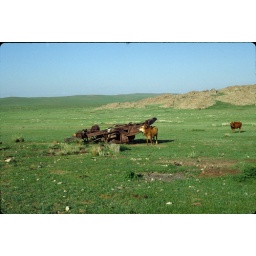
On the road in the Gobi Desert. Kind of makes you wonder if they were wearing their seat belts.